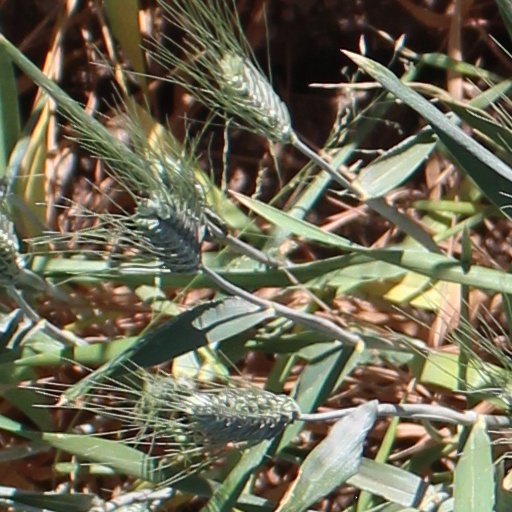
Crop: wheat